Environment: lab
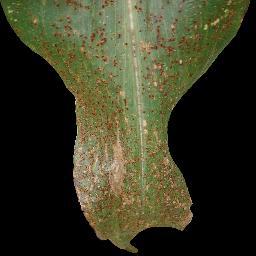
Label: common_rust